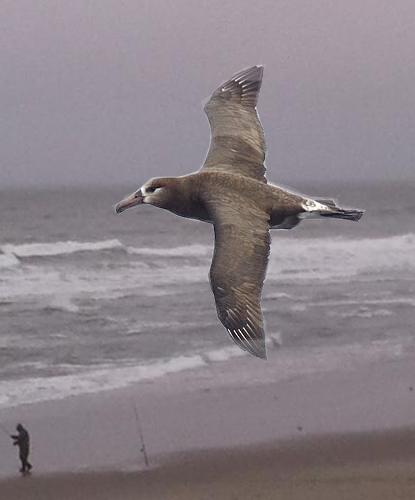
Bird species: Black_footed_Albatross
Bird type: waterbird
Background: water